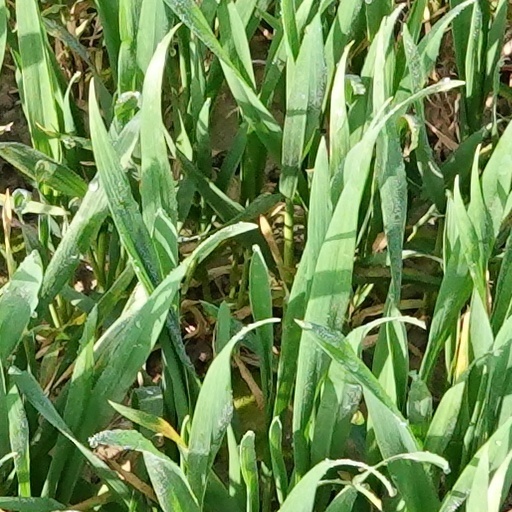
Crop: wheat